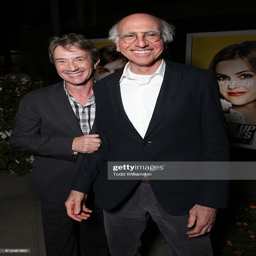
actor and comedian attend the after party for the premiere .